Dough for the Do-Do

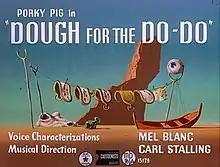
Title card

Dough for the Do-Do is a 1949 Warner Bros. "Merrie Melodies" cartoon directed by Friz Freleng. The short was released on September 2, 1949, and stars Porky Pig. The short is a remake of Bob Clampett's 1938 cartoon "Porky in Wackyland", as well as using footage from his 1943 cartoon "Tin Pan Alley Cats".